BadBadNotGood

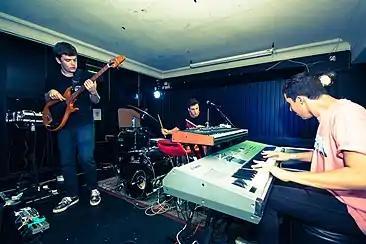
BadBadNotGood performing in 2014

Prior to the release of the album "III", the first single "Hedron", became available on June 20, 2013, when it was featured on the compilation album "". BadBadNotGood assisted in production and musical composition for the soundtrack of "The Man with the Iron Fists". On January 14, 2014, the second single from "III" was released titled "CS60". The third single, "Can't Leave The Night", was released on March 11, 2014, with the B-Side "Sustain" and would later feature in the third season opening episode of Better Call Saul. In March 2014, BBNG took part in SXSW for a second time and played a series of shows, including one with Tyler the Creator.